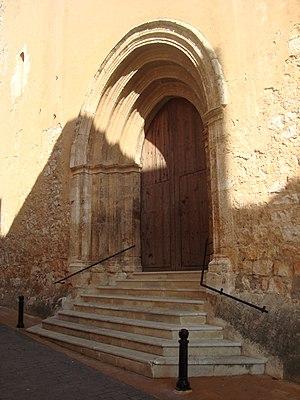
Canet lo Roig est une commune d'Espagne de la province de Castellón dans la Communauté valencienne. Elle est située dans la comarque de Baix Maestrat et dans la zone à prédominance linguistique valencienne. Elle fait partie de la mancomunidad de la Taula del Sénia.